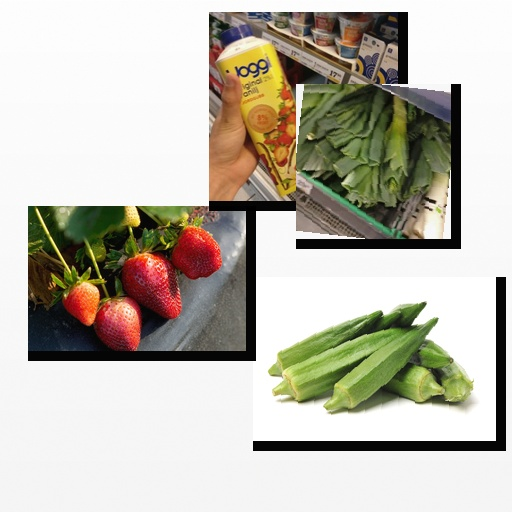
Food items: leek, strawberry_yogurt, okra, strawberry